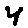
Label: 4